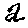
Label: 2